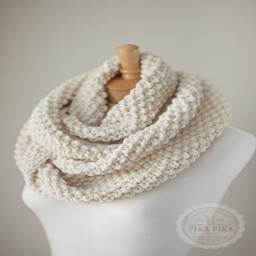
this listing is for a knit infinity scarf in vanilla or cream colour .